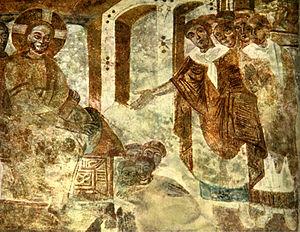
L’architecture carolingienne se développe du milieu du VIIIᵉ siècle à la fin du Xᵉ siècle à partir de références paléo-chrétiennes avec la renaissance carolingienne. Elle marque en Occident un renouveau artistique dans un cadre chrétien qui se structure et où le monachisme est théorisé. L'architecture carolingienne représente la formulation concrète d'une pensée et de sa fonction. L'organisation des structures des plans romans vient très directement de l'élaboration de l'époque carolingienne et l'ordonnance des westwerks carolingiens puis ottoniens a préparé les façades de l'époque romane. Il nous reste cependant très peu de monuments et de vestiges de cette époque, la plupart ayant été remplacés par des monuments plus grands et plus récents de style roman et gothique mais les fouilles et les textes permettent des restitutions.